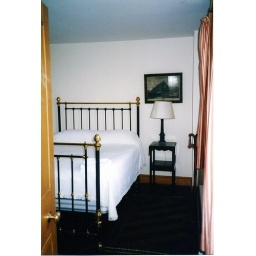
Brass bed in top floor master bedroom.